Joan Didion

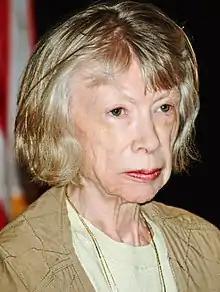
Didion at the Brooklyn Book Festival in 2008

Didion was living in an apartment on East 71st Street in Manhattan in 2005. Everyman's Library published "We Tell Ourselves Stories in Order to Live", a 2006 compendium of much of Didion's writing, including the full content of her first seven published nonfiction books ("Slouching Towards Bethlehem", "The White Album", "Salvador", "Miami", "After Henry", "Political Fictions", and "Where I Was From"), with an introduction by her contemporary, the critic John Leonard.